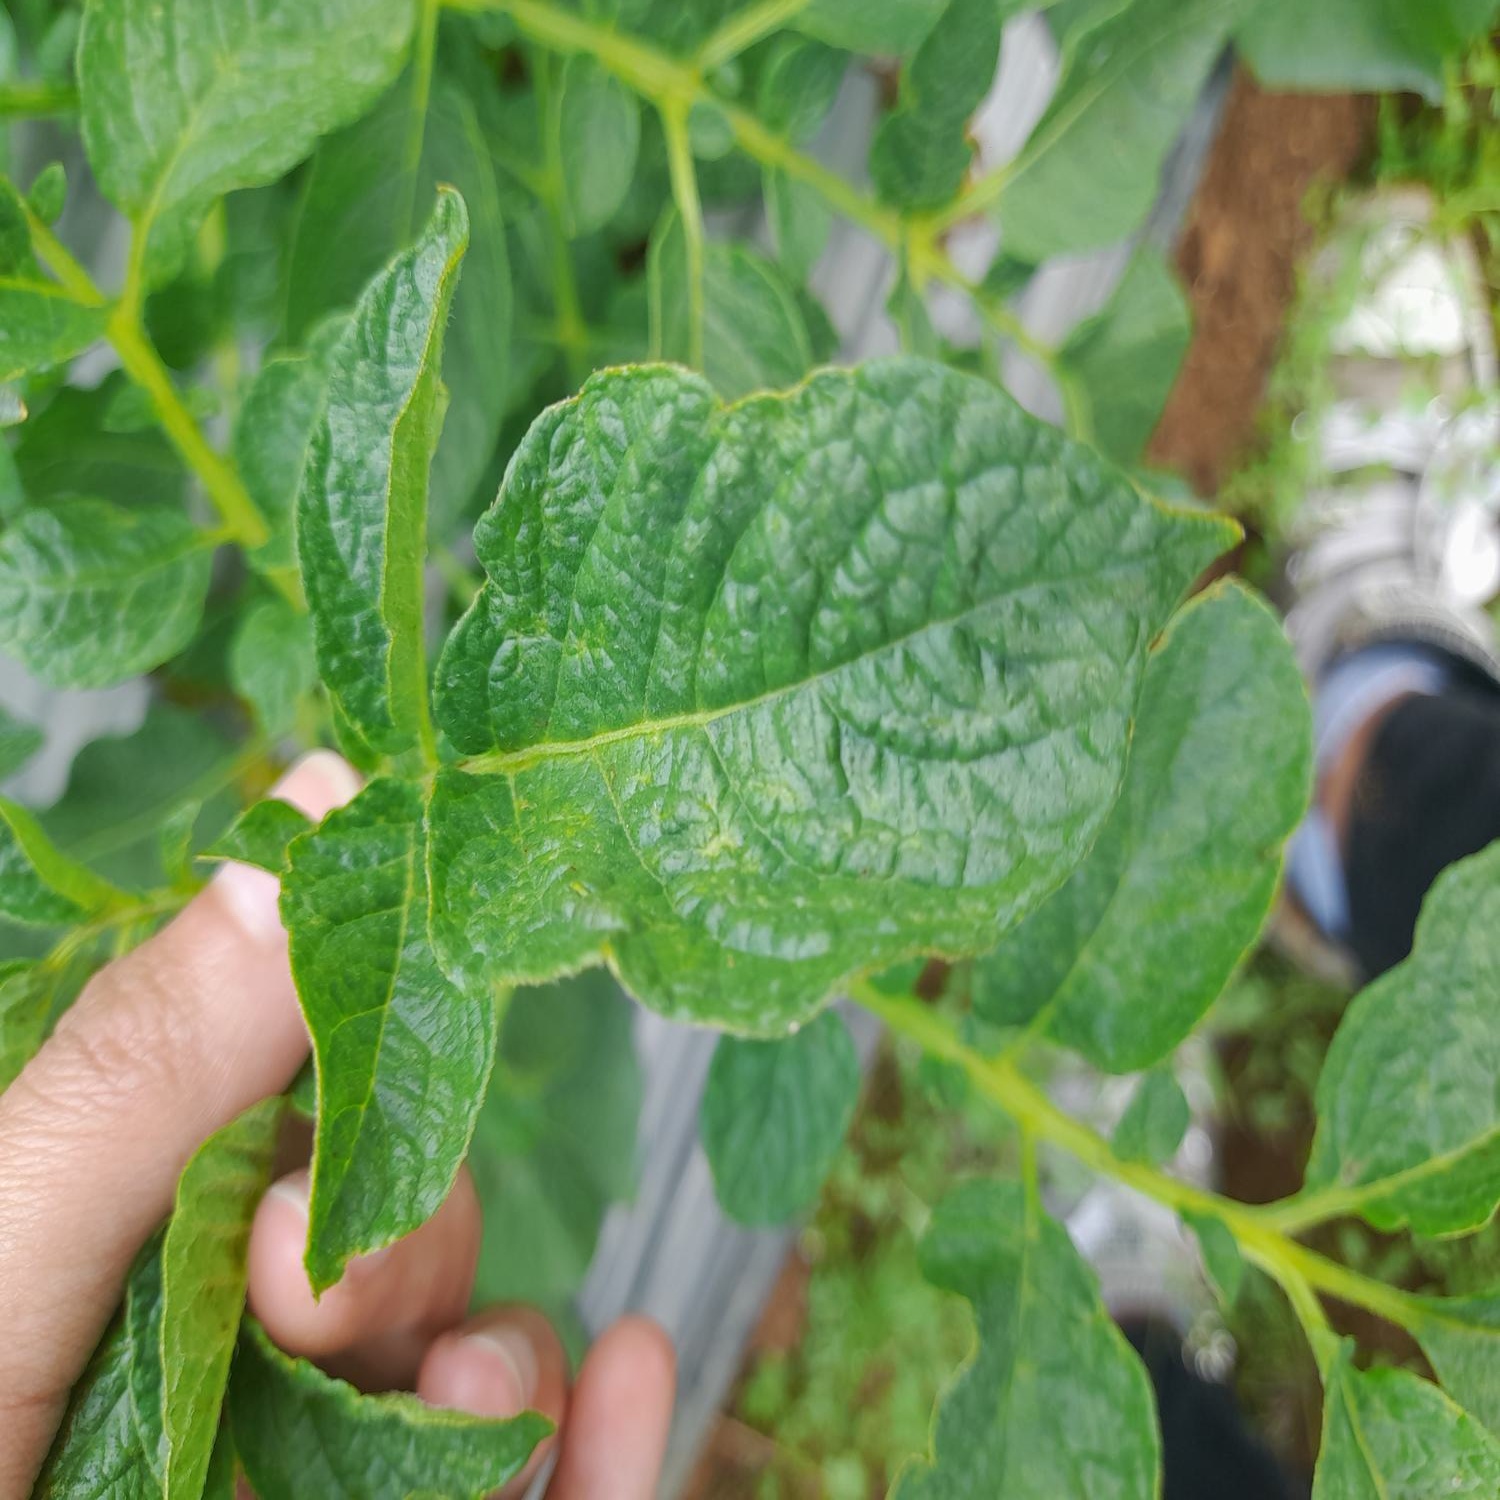
Etiqueta: Virus